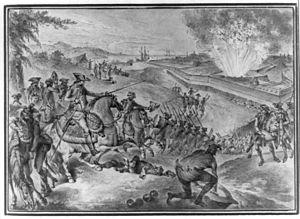
Nicolas Ponce, né le 12 mars 1746 à Paris où il est mort le 27 mars 1831, est un écrivain d’art, dessinateur, graveur et éditeur de vignettes et d’estampes français.
La Floride orientale faisait à l'origine partie de la Floride espagnole. Selon les termes du Traité de Paris de 1763, qui mit fin à la Guerre de Sept Ans, l'Espagne cédait tout le territoire situé à l'est et au sud-est du Mississippi au Royaume de Grande-Bretagne. La limite occidentale était le fleuve Perdido au-delà duquel commençait le vaste territoire de la Louisiane française.
Pierre Philippe de Marigny de Mandeville, né le 15 juin 1750 à La Nouvelle-Orléans, mort le 14 mai 1800 à La Nouvelle-Orléans, était de noblesse d'origine française, mousquetaire du roi Louis XV et chevalier de Saint-Louis. Louisianais de naissance, il fut connu comme l'homme le plus riche de Louisiane à son époque.